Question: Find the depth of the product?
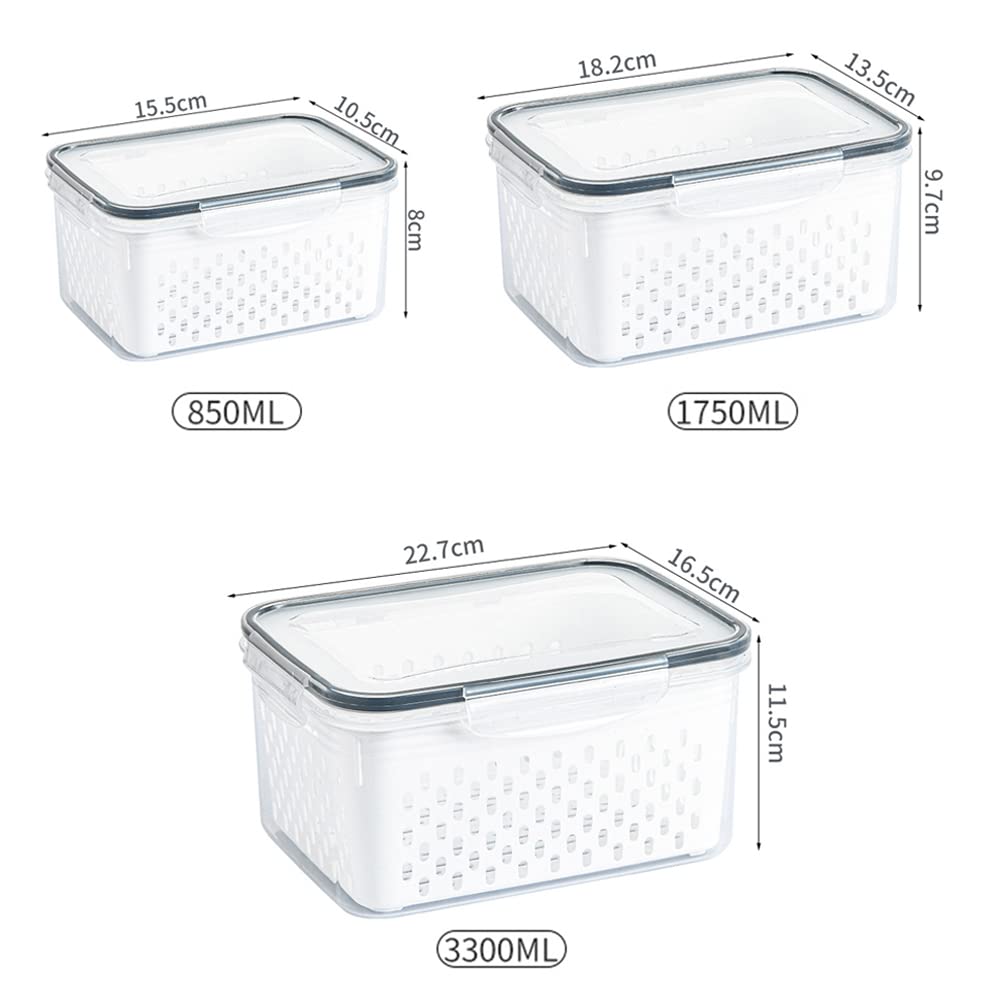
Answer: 22.7 centimetre